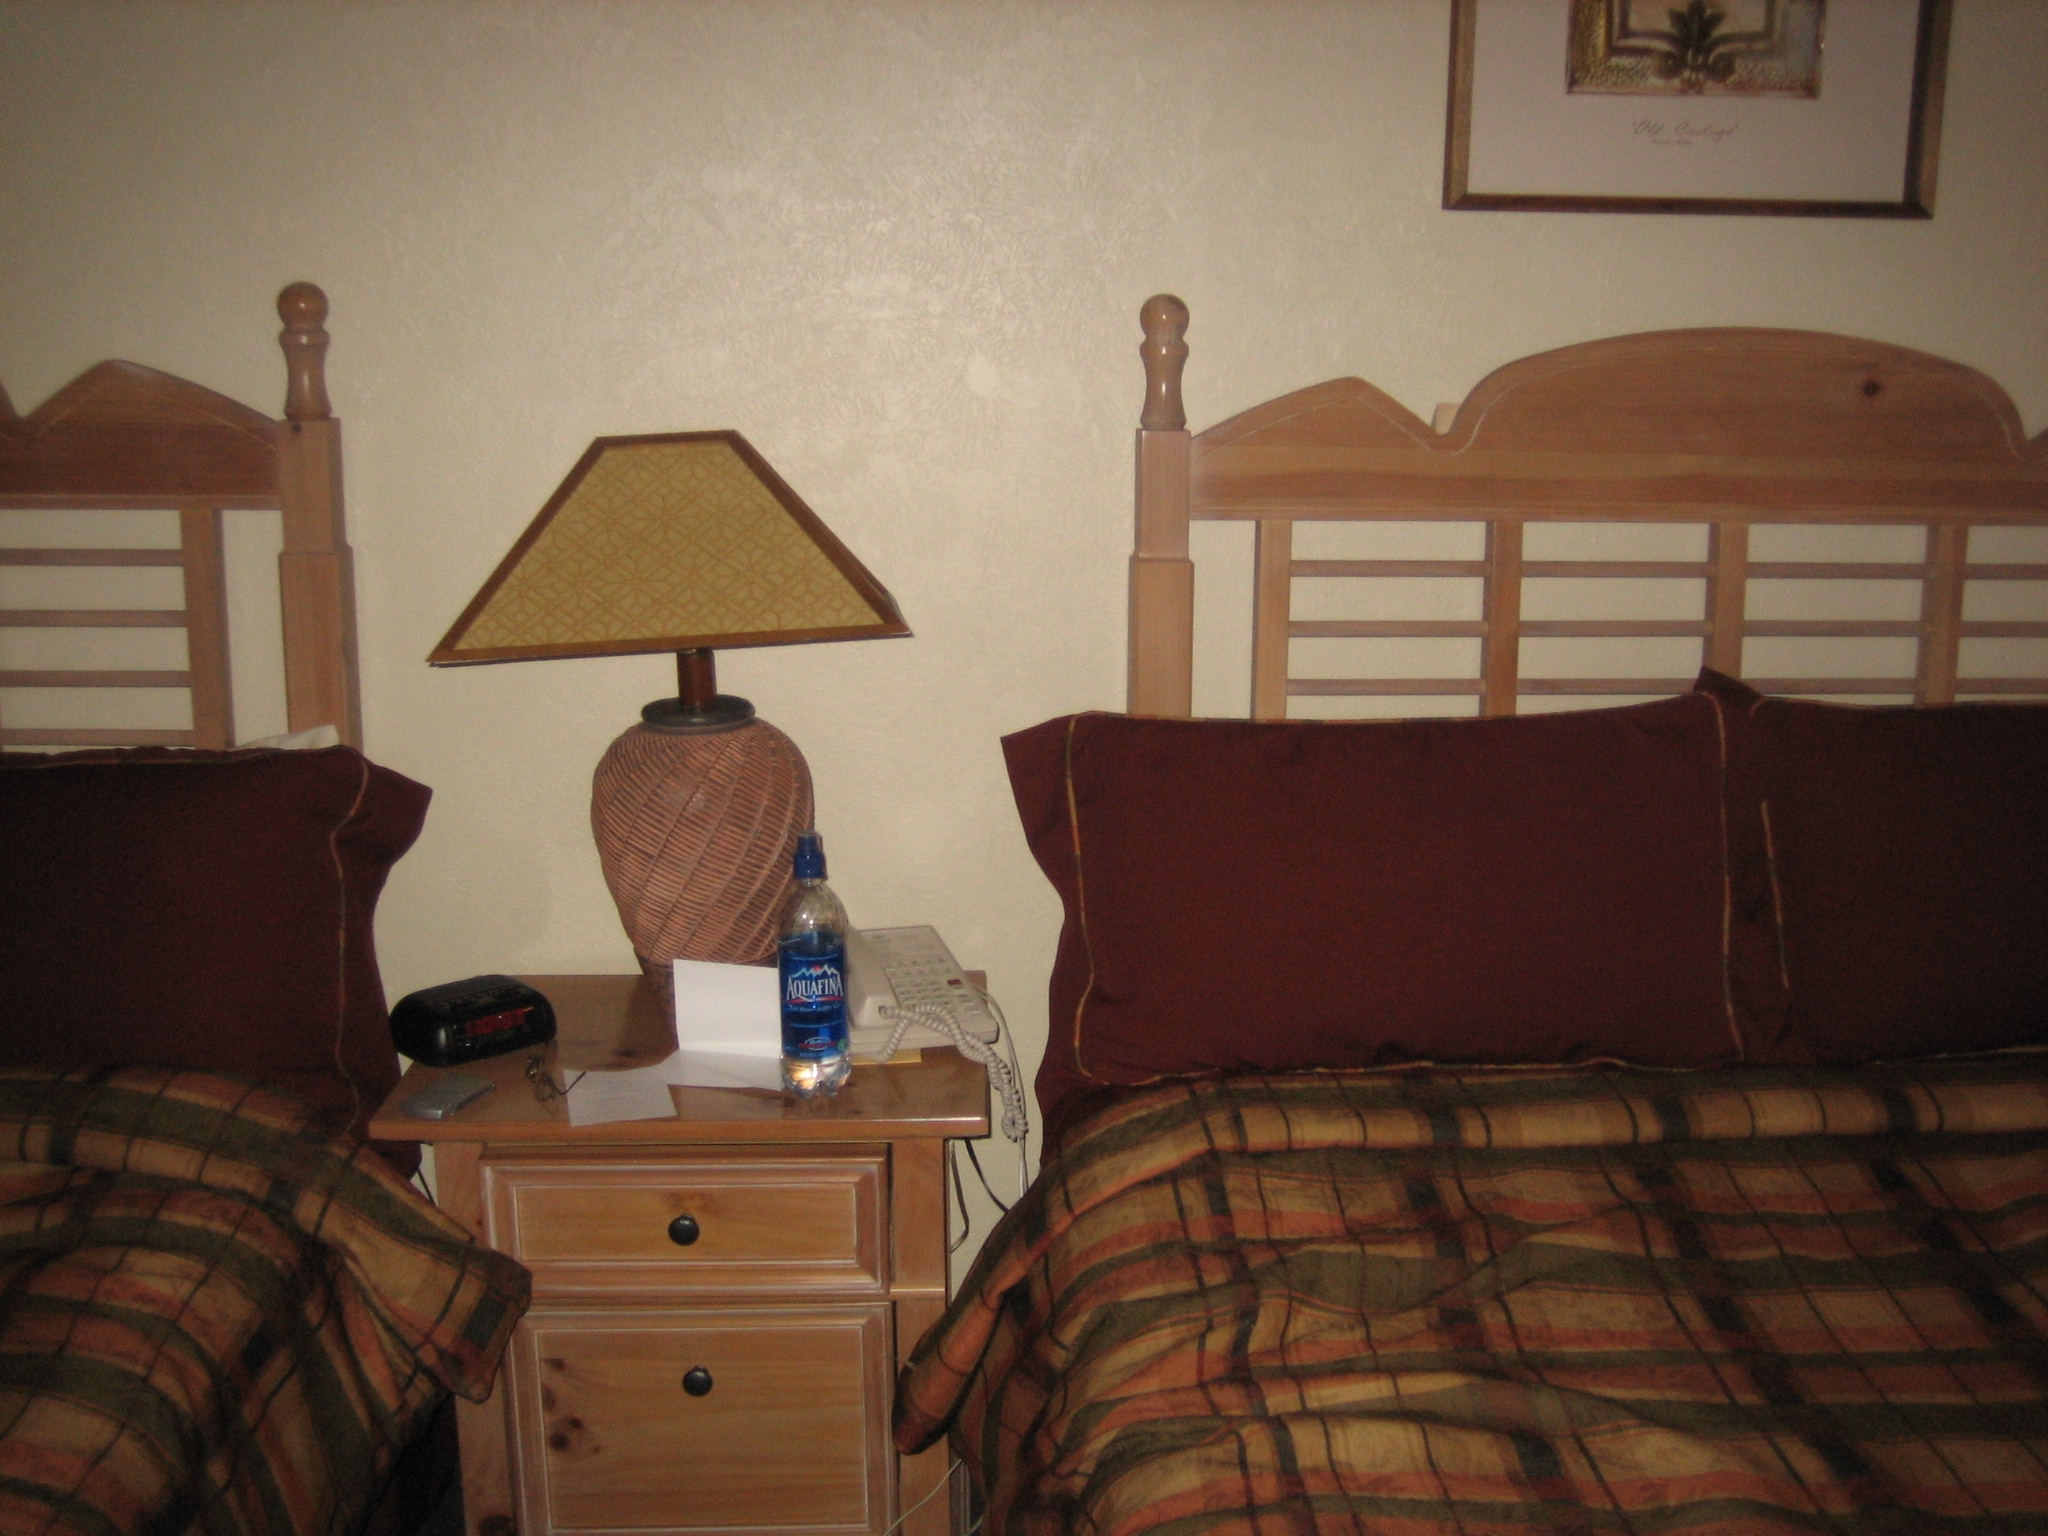
Room type: bedroom